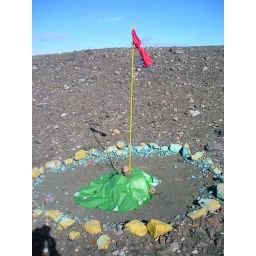
You have to get your ball in the yellow circle